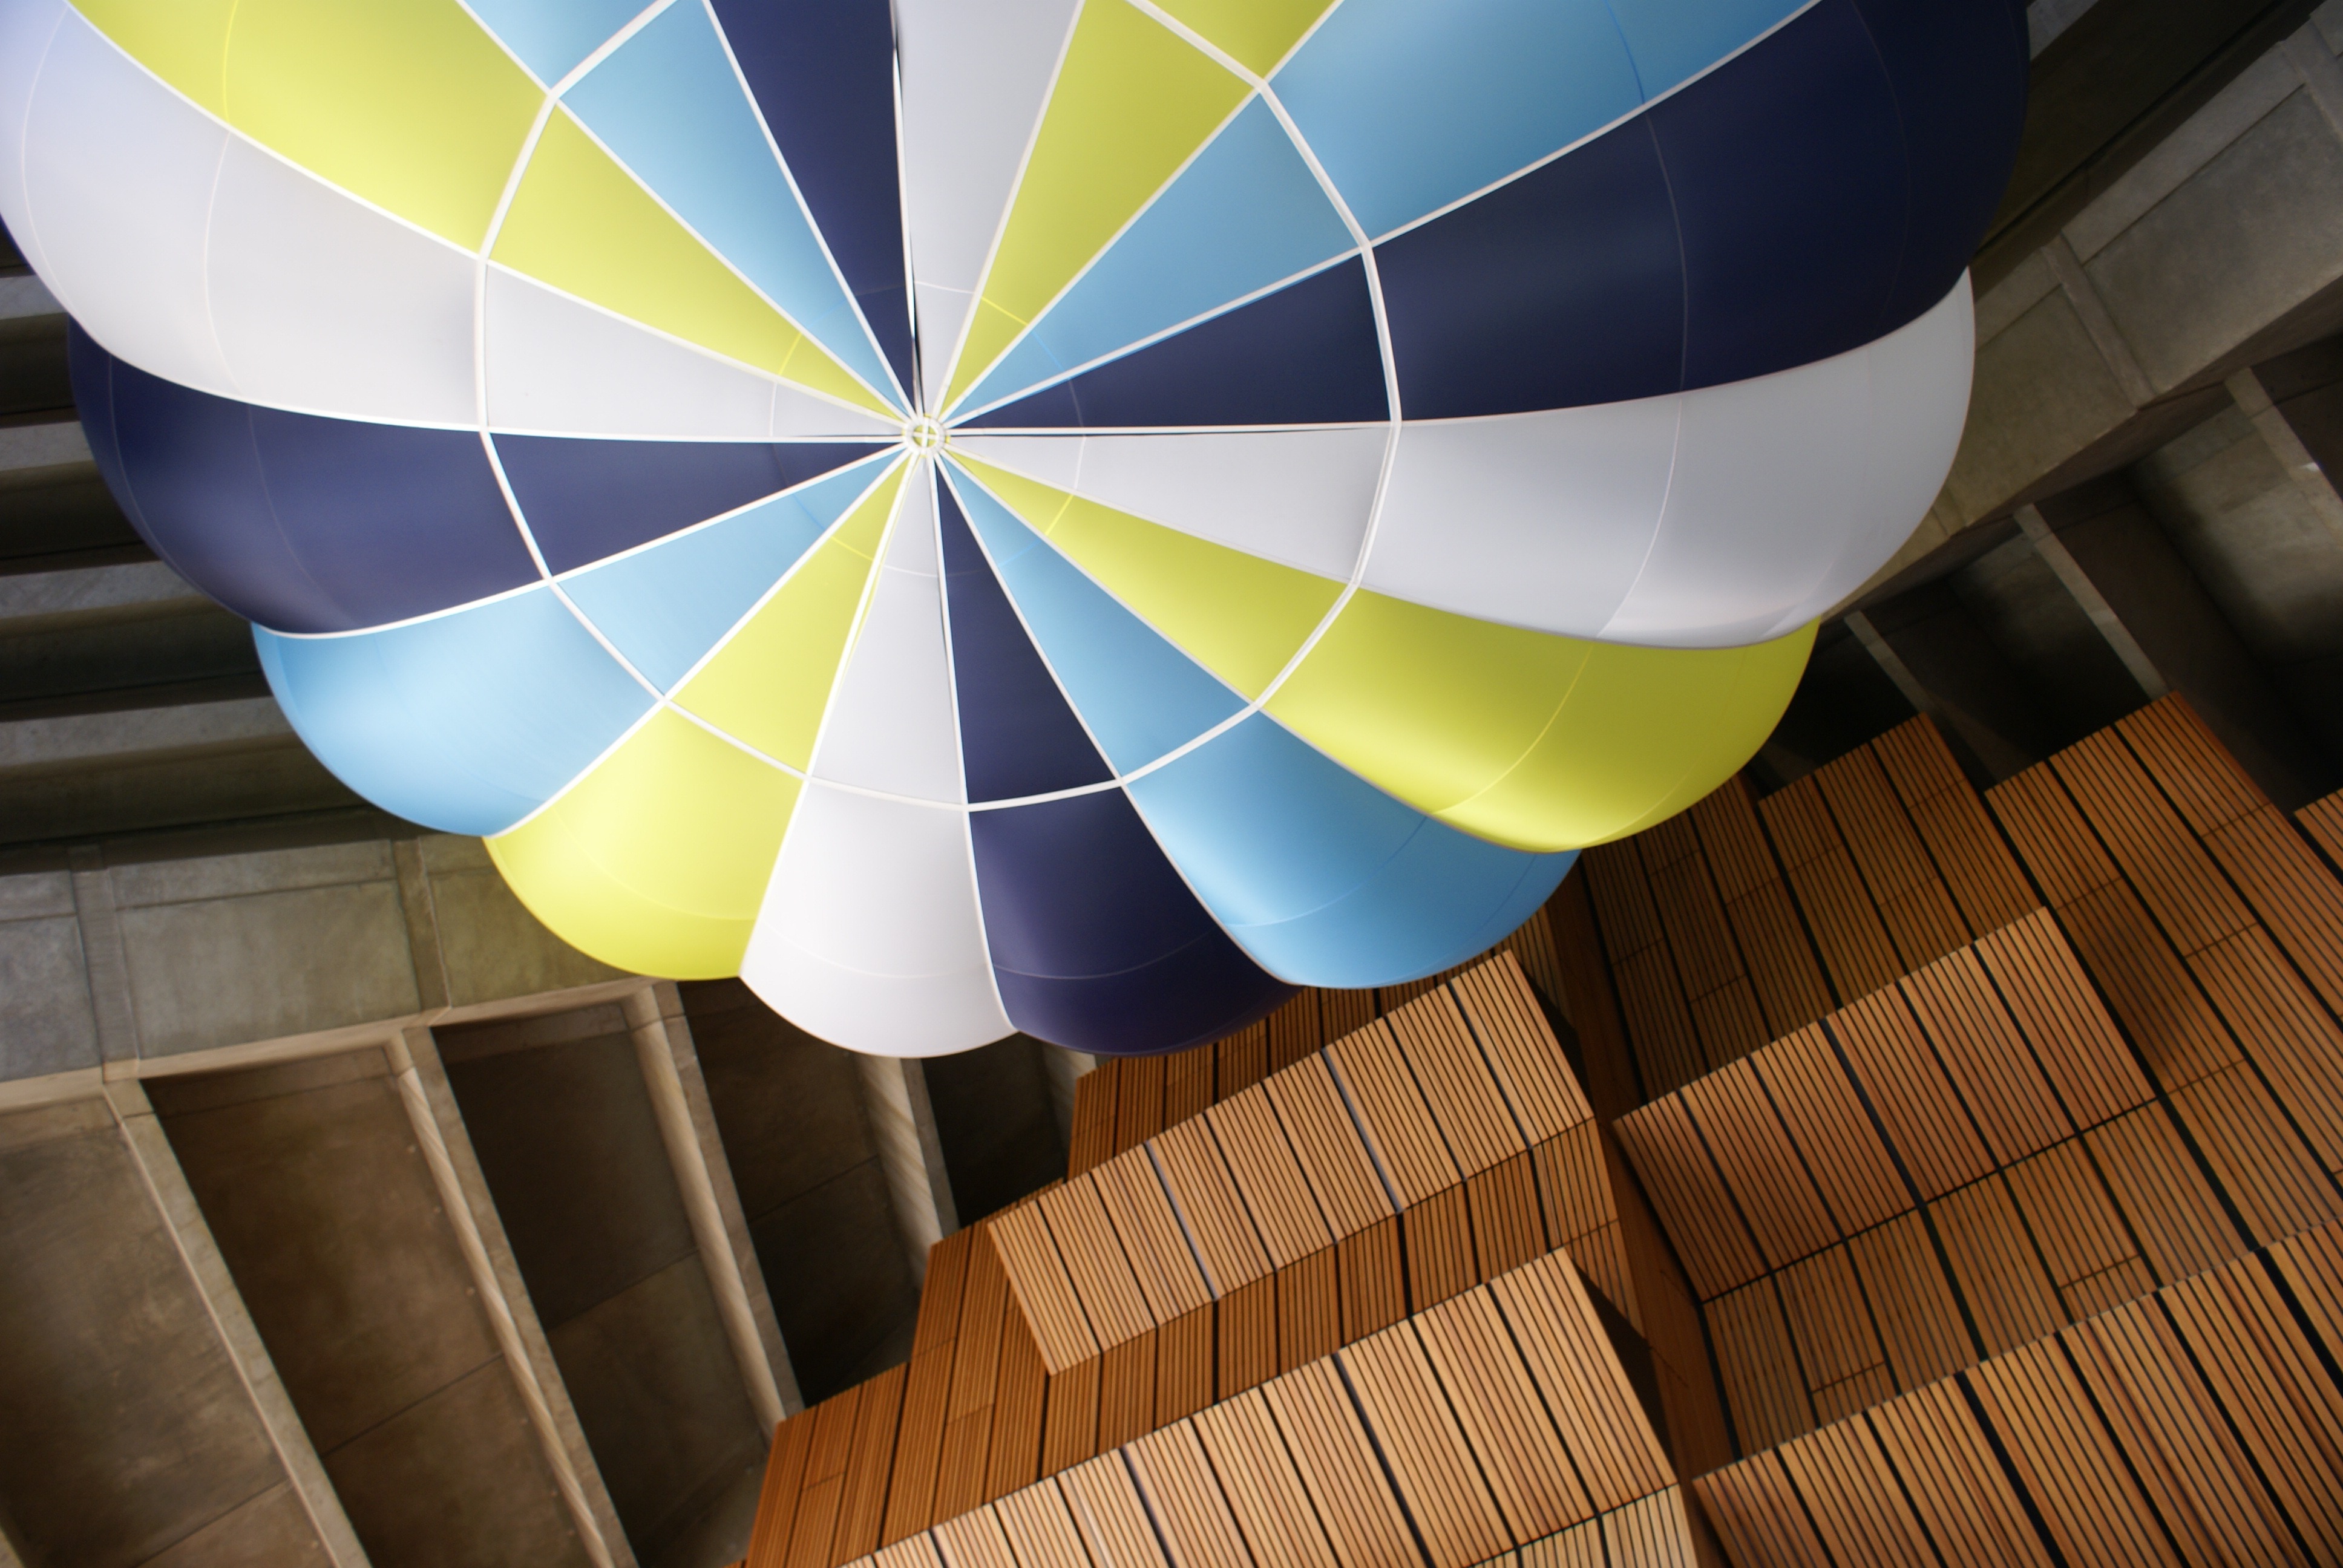
wing, architecture, house, balloon, hot air balloon, building, aircraft, vehicle, color, sydney, opera, blue, yellow, toy, circle, sydney opera house, australia, symmetry, shape, sydney harbour, atmosphere of earth, bennelong point, arts centre, j rn utzon